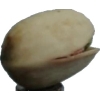
Label: pistachio